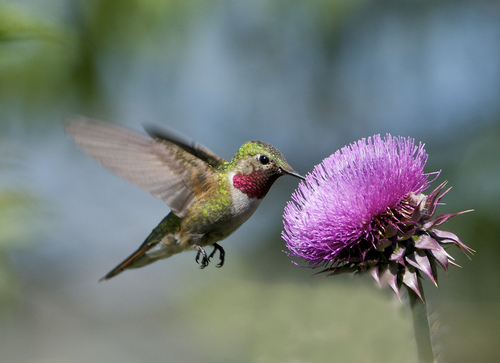
this is a colorful bird with green on the crown,red on the throat and very small feet
this very small bird with a long slender bill is mostly iridescent green with an iridescent red throat, and a white cheek and chest.
small green bird with white breast, red throat, white eyerings and black eyes.
a colorful hummingbird with long wings pink neck and long bill.
a small sized bird that has tones of green, white and red with a narrow pointed bill
this bird has wings that are black and has a grey body
this bird has a green crown as well as a purple breastgreen colored bird with white underbelly, a red colored throat, and a long narrow beak.
a tiny green bird with red along its neck and a thin, pointy beak
this bird is green, white, and red in color, and has a very skinny beak.
Species: Ruby Throated Hummingbird